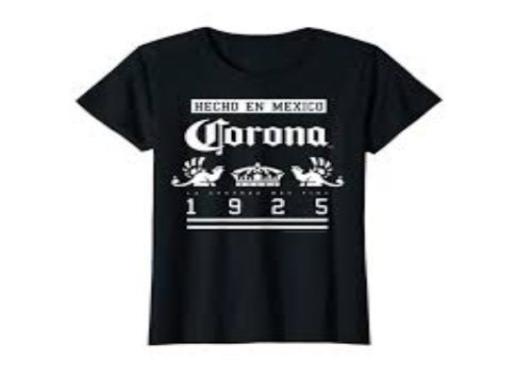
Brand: la corona
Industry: Others